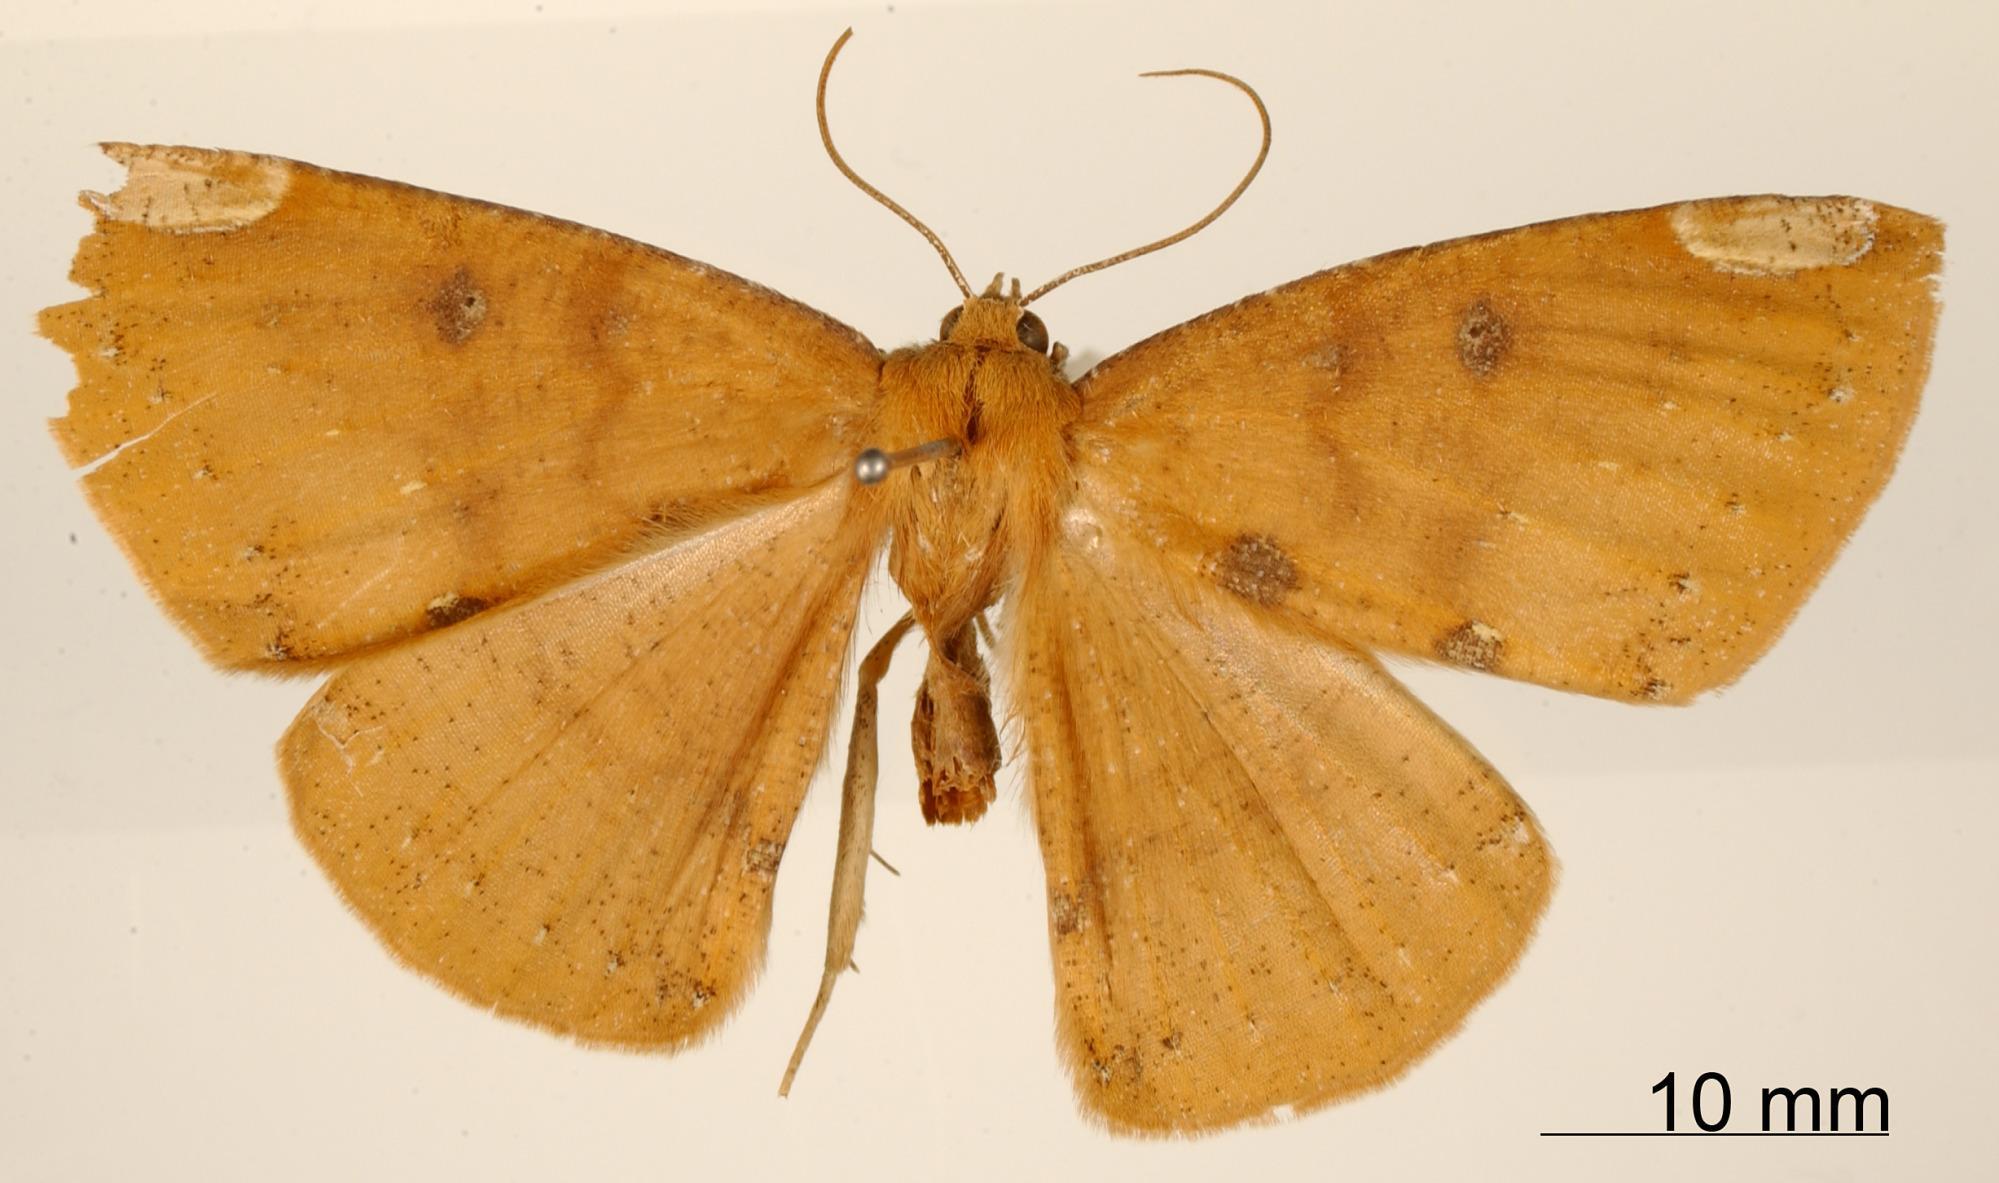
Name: Ira ruadhanaria
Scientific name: Ira ruadhanaria Schaus, 1923
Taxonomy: Animalia, Arthropoda, Insecta, Lepidoptera, Geometridae, Ennominae
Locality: Environs de Loja, Ecuador, Ecuador